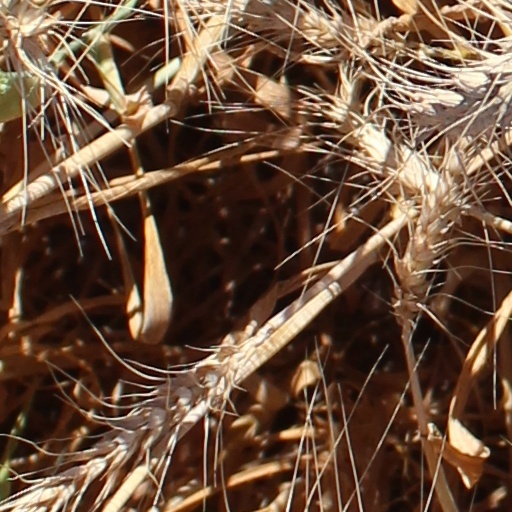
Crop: wheat